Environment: real
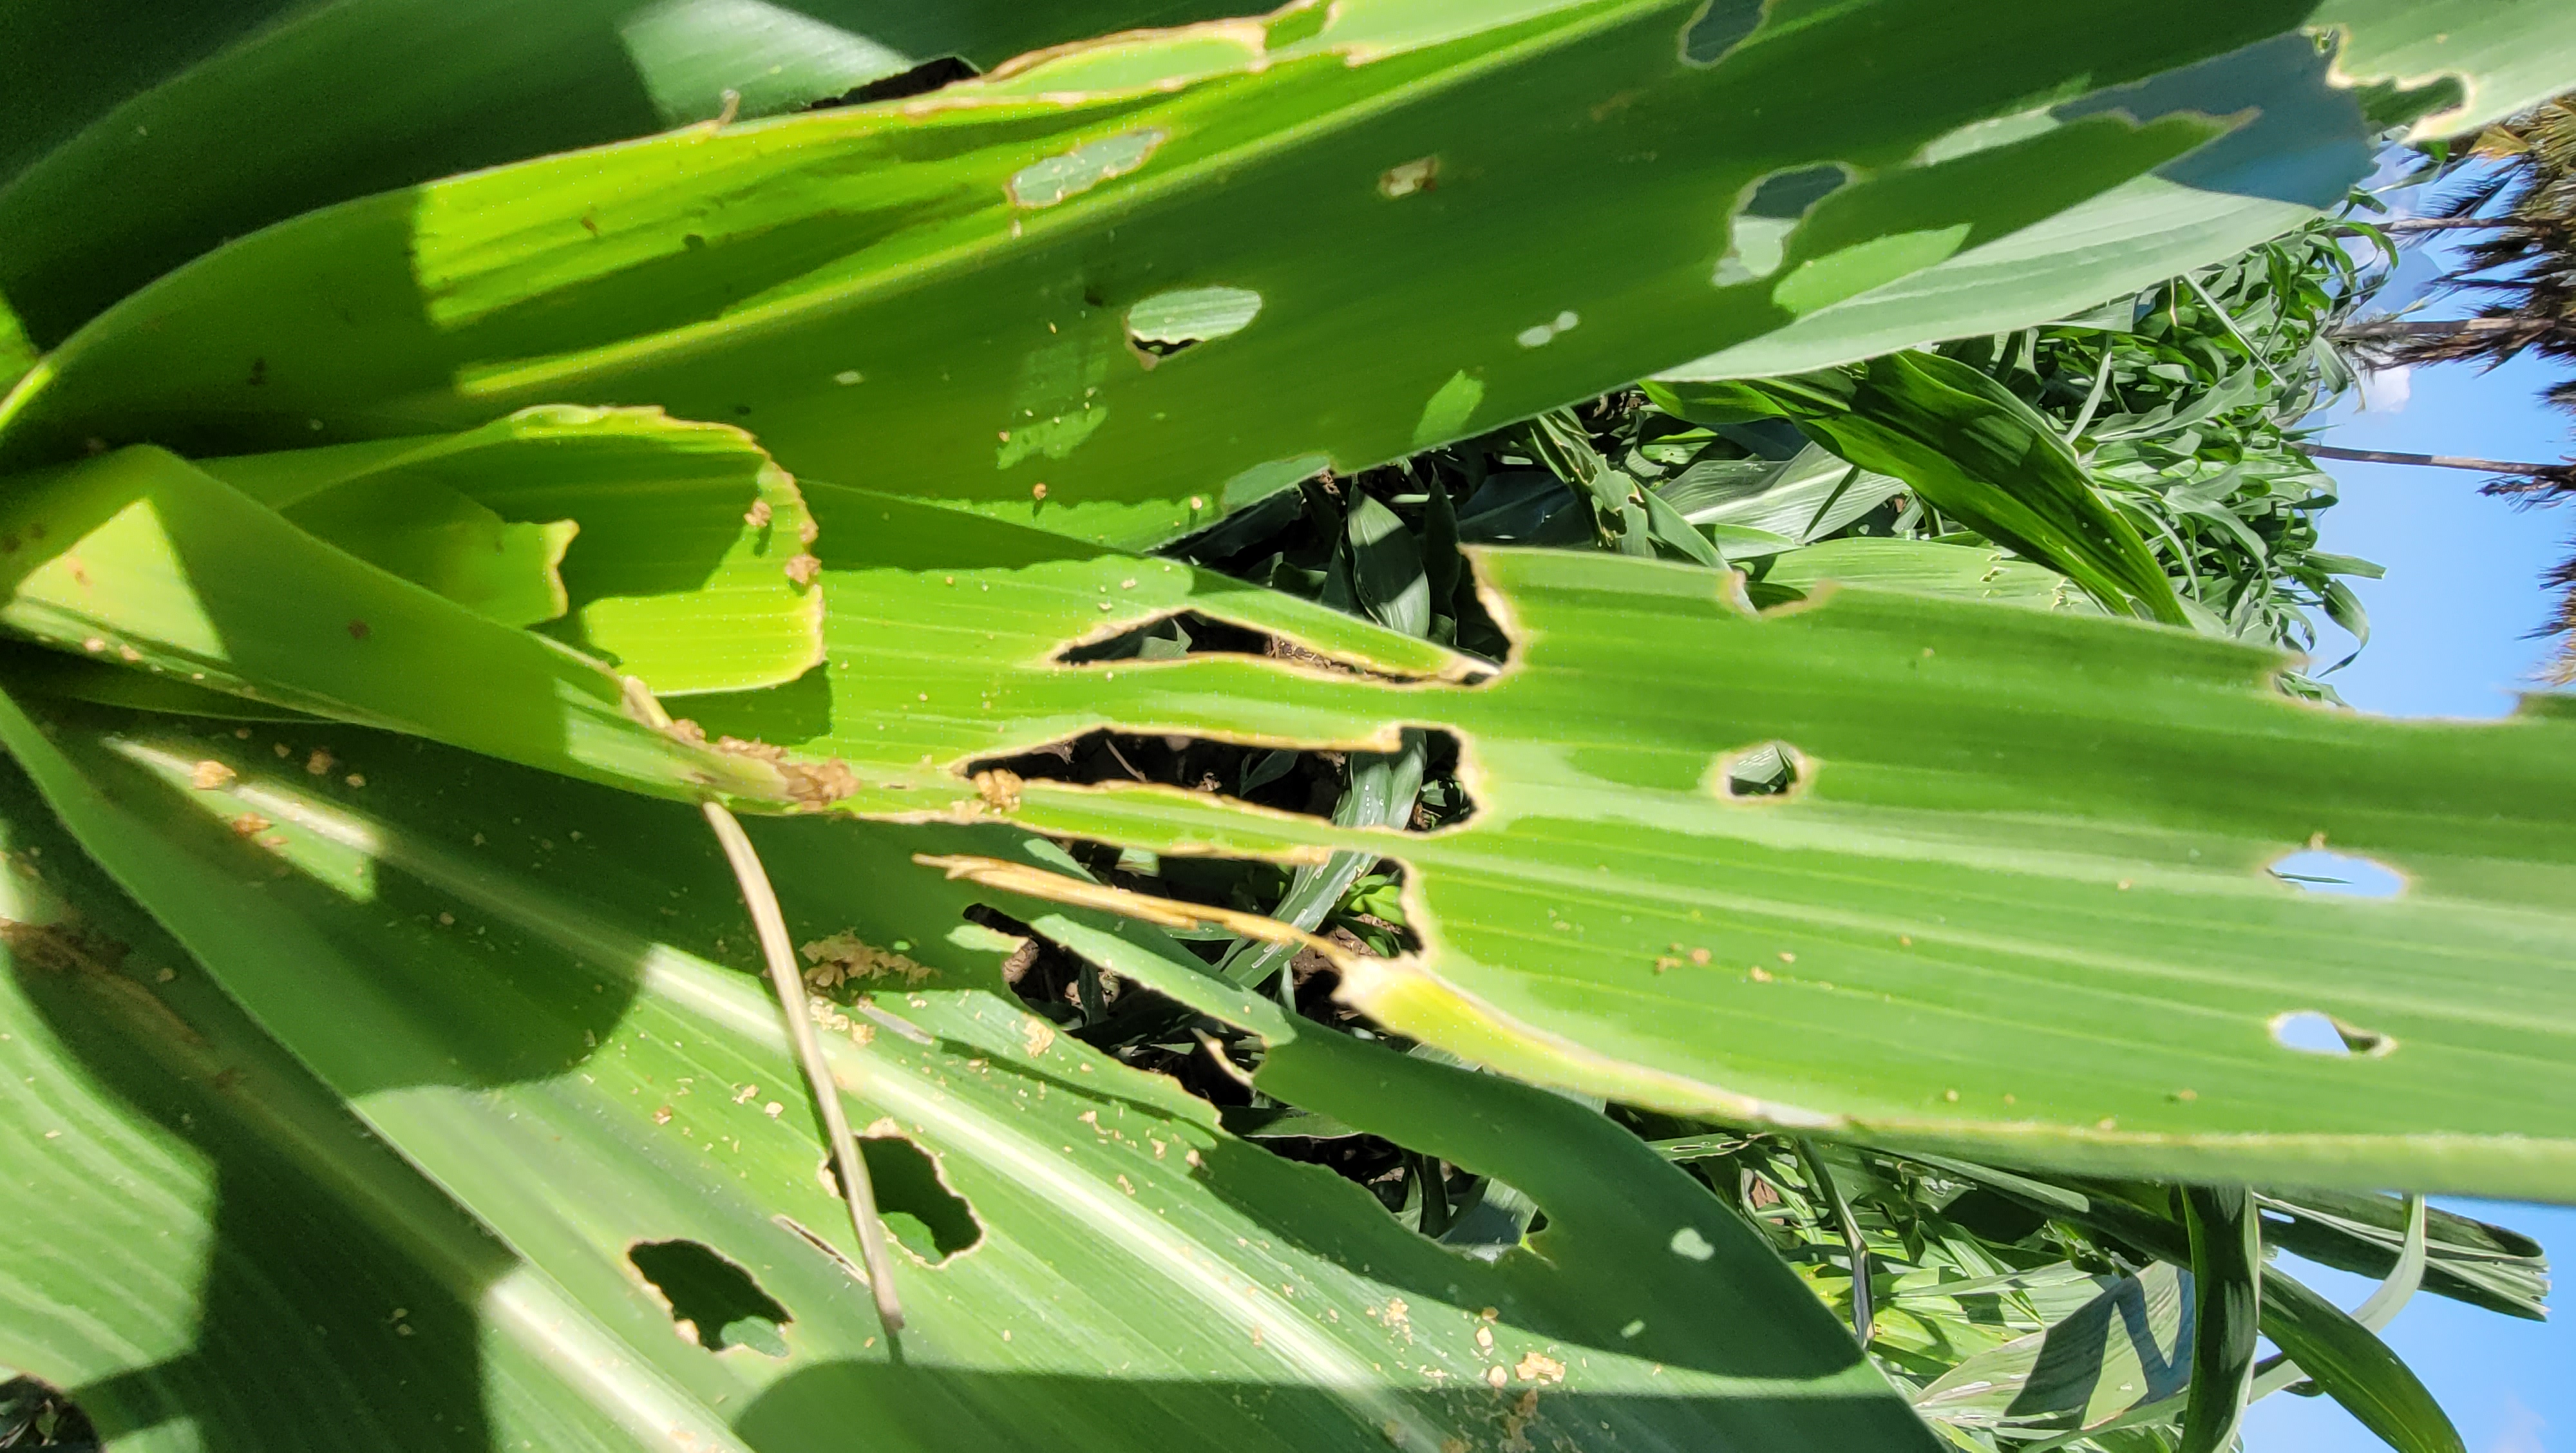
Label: fall_armyworm